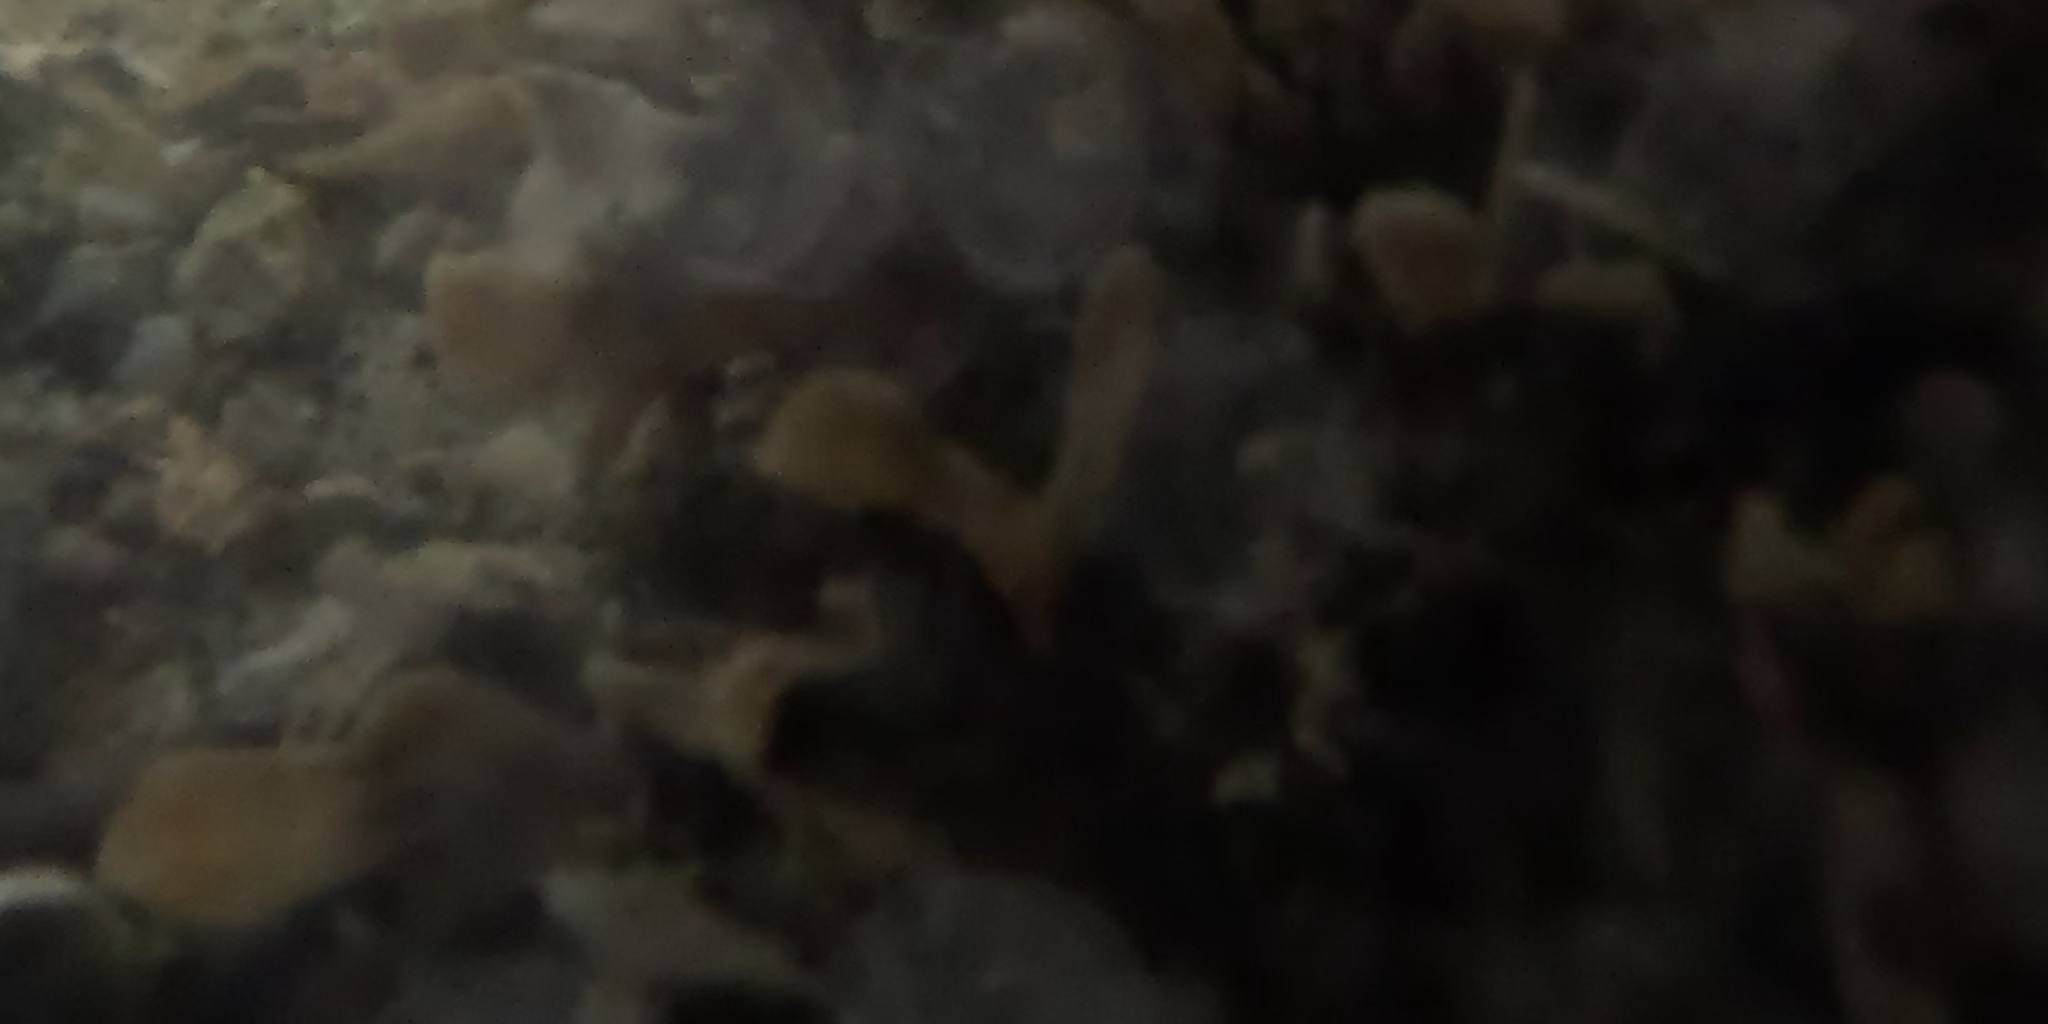
Seabed habitat: stone